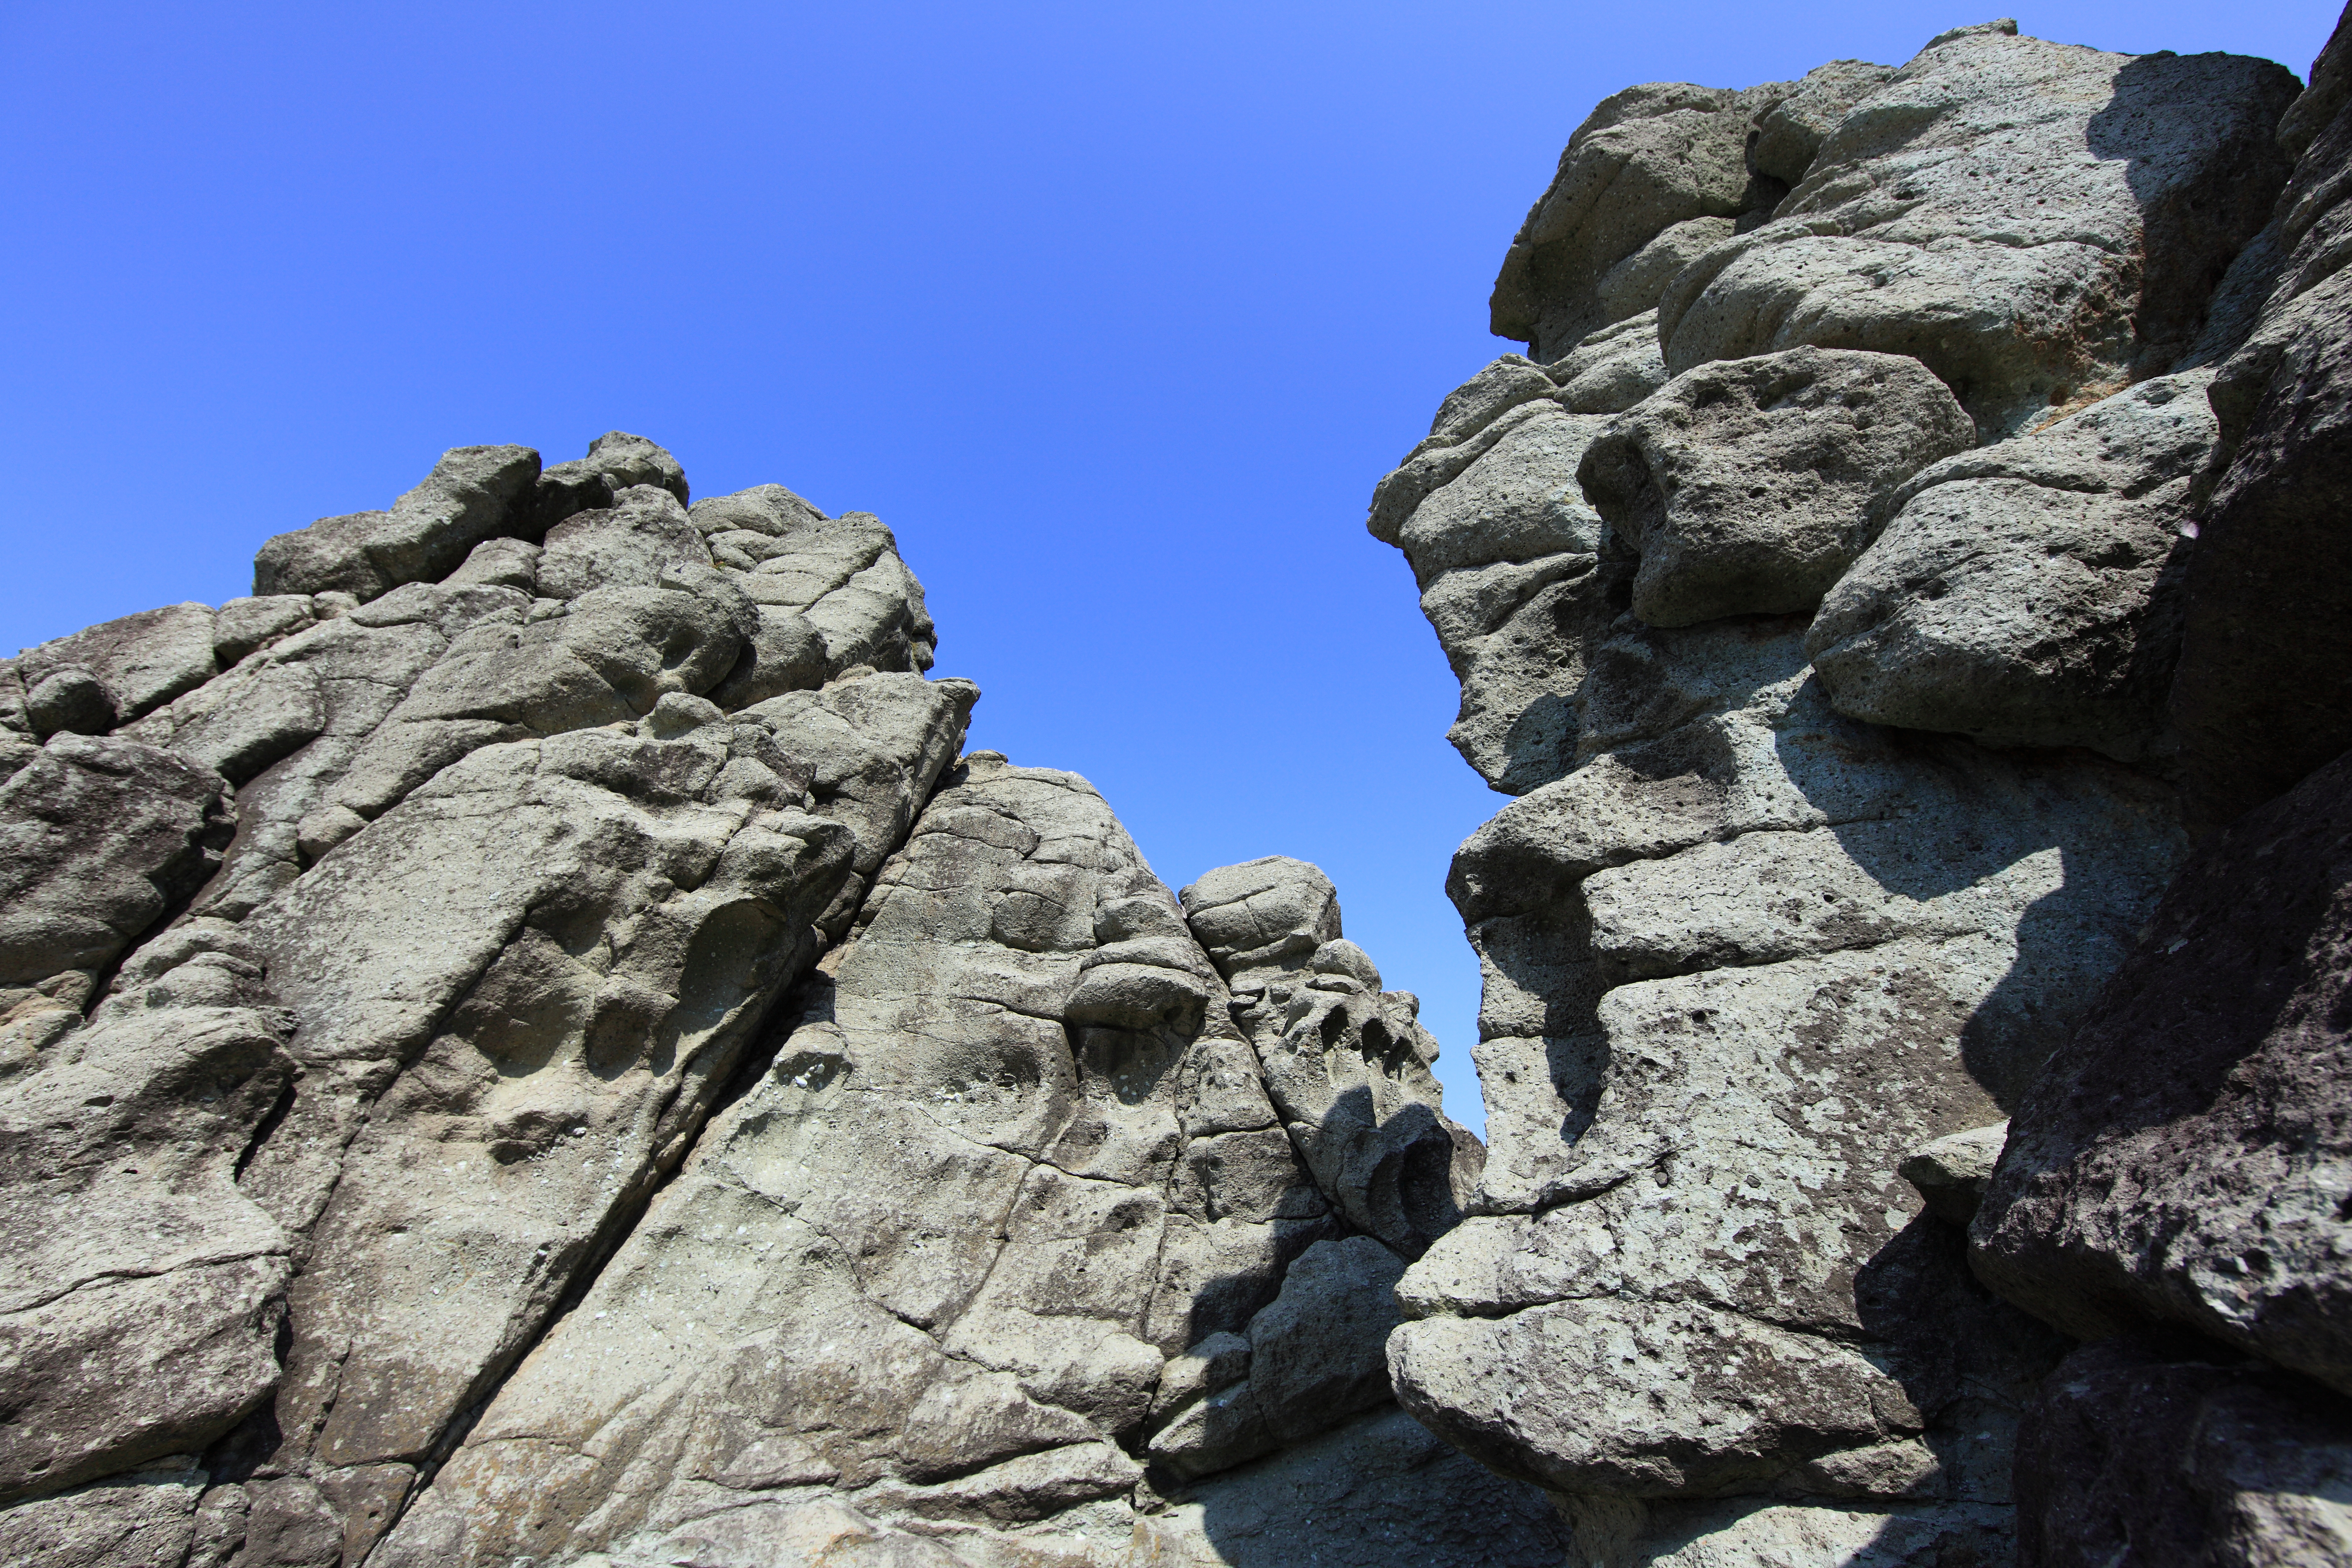
rock, mountain, adventure, mountain range, formation, cliff, high, terrain, material, ridge, summit, geology, outcrop, badlands, boulder, plateau, 5d, hires, markii, hi, res, resolution, senjojiki, canonef14mmf28liiusm, aomori, wadi, bedrock, mountainous landforms